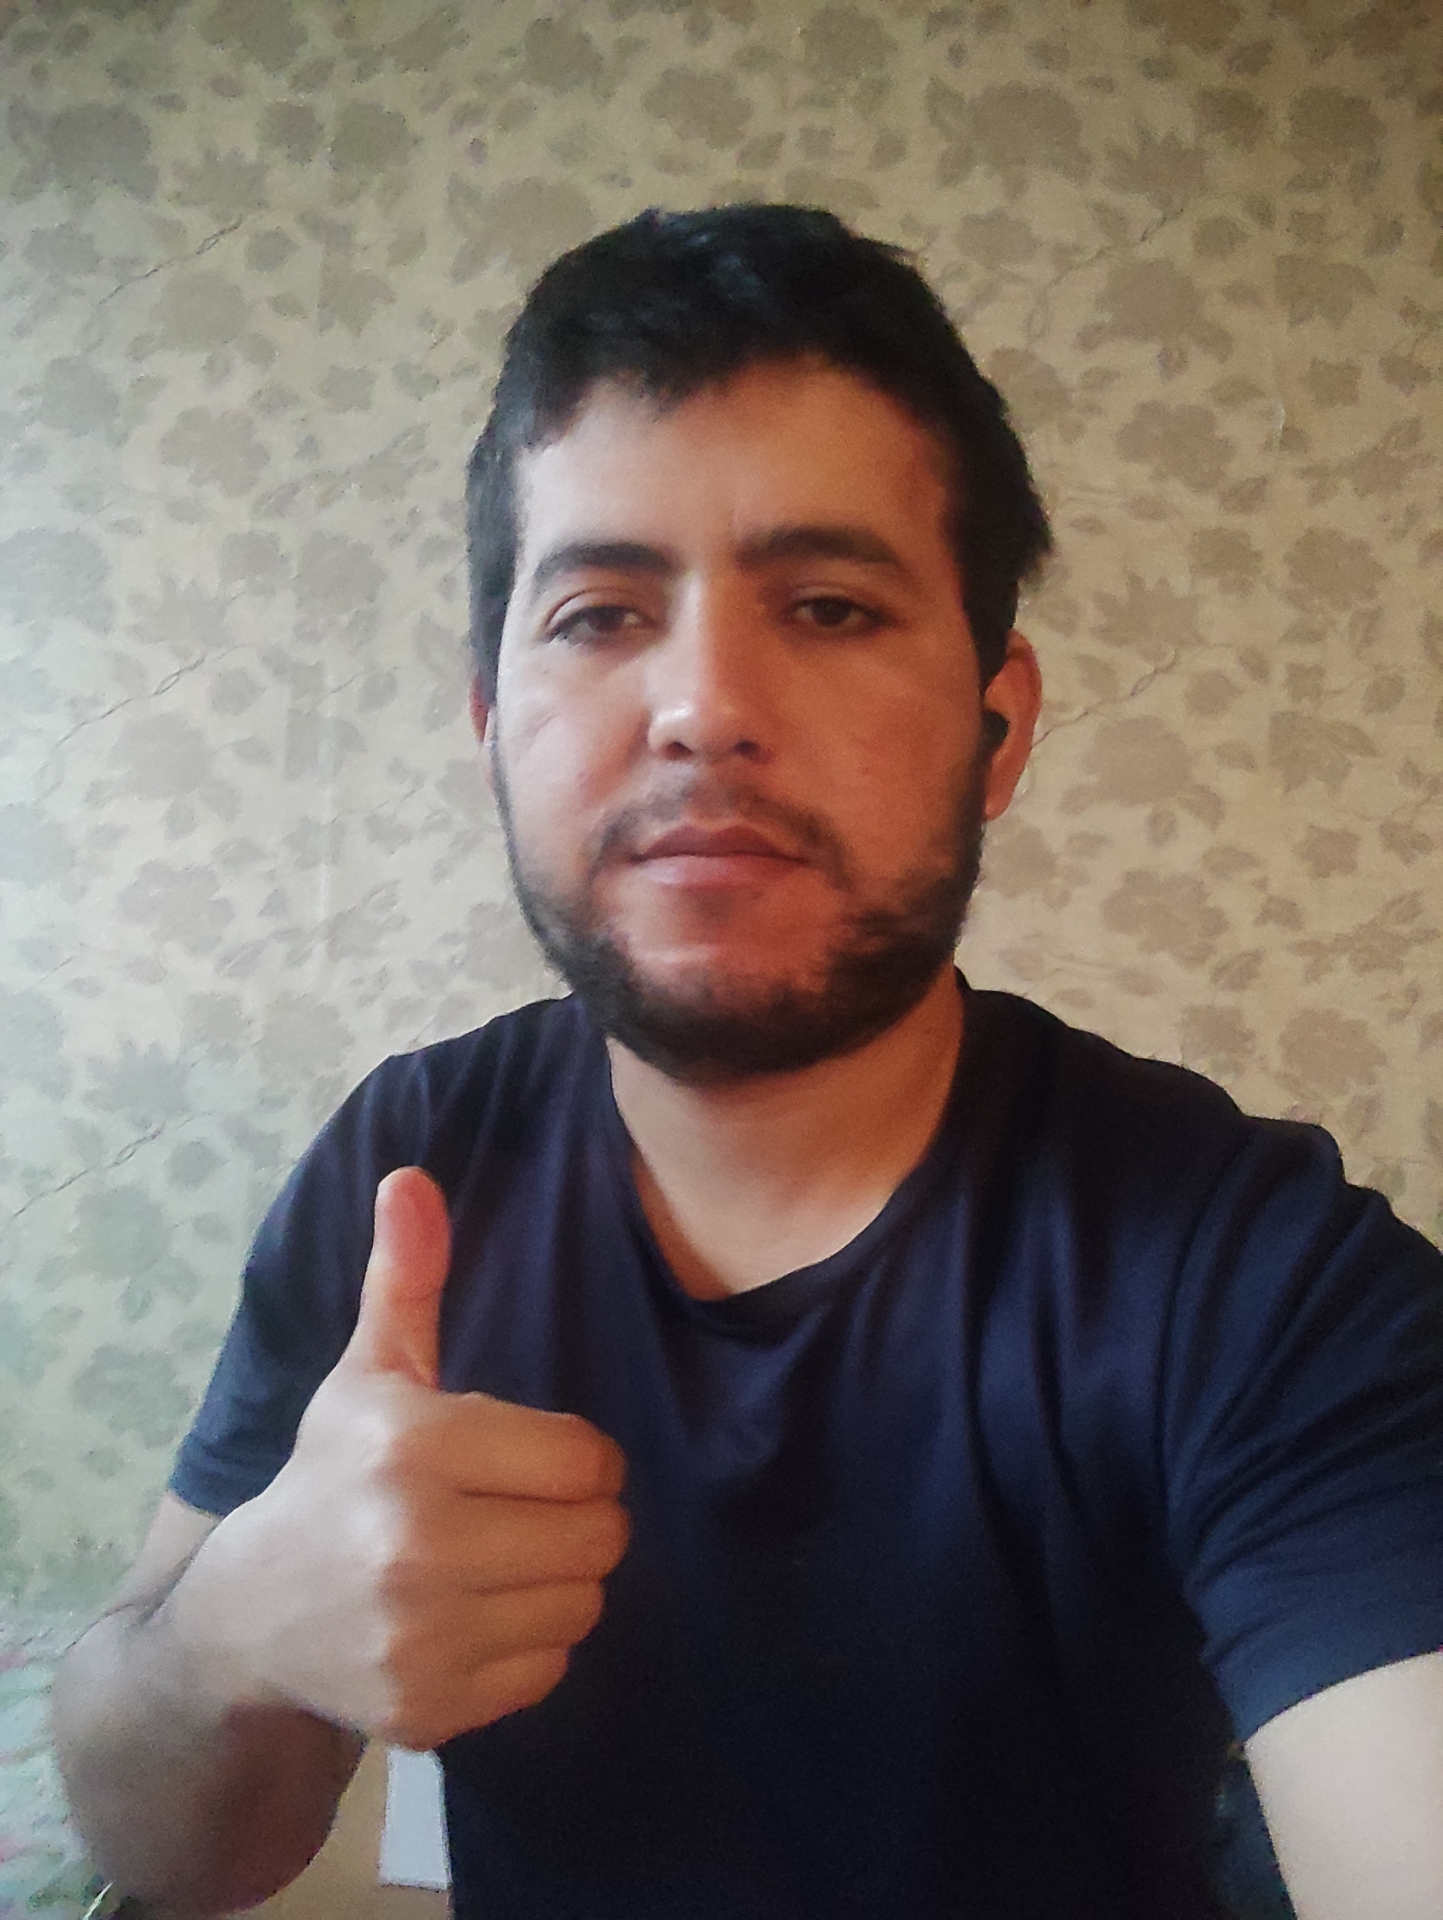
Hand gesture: like